Padstool (signage)

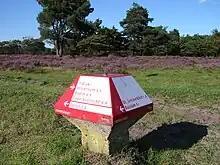
A padstool in an open area

Padstools are considered complementary to conventional signs on tall poles. In built-up areas, pole signs are preferred, but in natural areas such as moors, dunes, and woods, padstool signs are preferred. In natural areas, padstools are sufficiently visible to be spotted and read by the passing cyclist, without being so visible from far off that they spoil the views of the landscape.